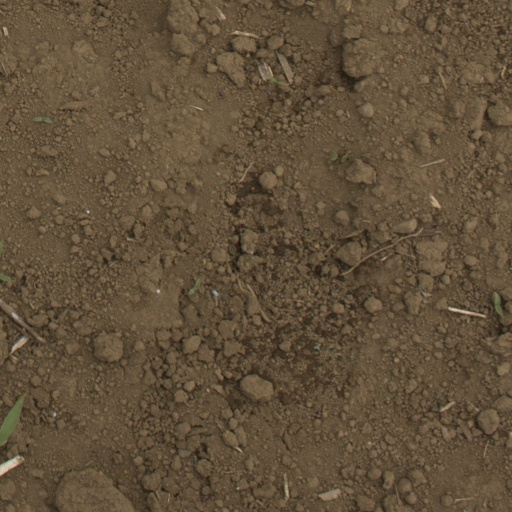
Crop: Jerusalem artichoke